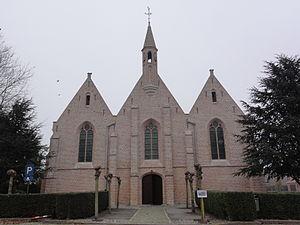
Saint-Julien est un hameau de la province belge de Flandre occidentale. Il est situé à Langemarck, une section de Langemarck-Poelcappelle. Le village est situé à trois kilomètres au sud du centre de Langemarck, le long de la N313 entre Ypres et Poelcappelle. Elle est devenue une paroisse indépendante en 1909, nommé d'après saint Julien.